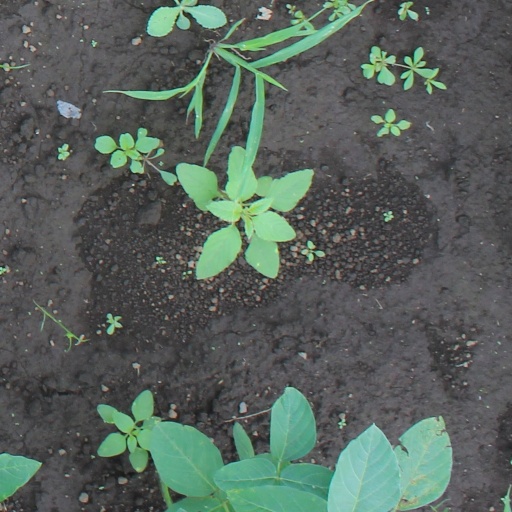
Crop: soybean